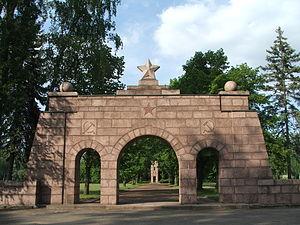
Le Stammlager IV-B, abrégé en Stalag IV-B, était un camp pour prisonniers de guerre géré par la Wehrmacht pendant la Seconde Guerre mondiale. Il était situé à 48 kilomètres au nord-ouest de Dresde, sur la commune de Mühlberg dans l'ancienne province de Halle-Mersebourg.